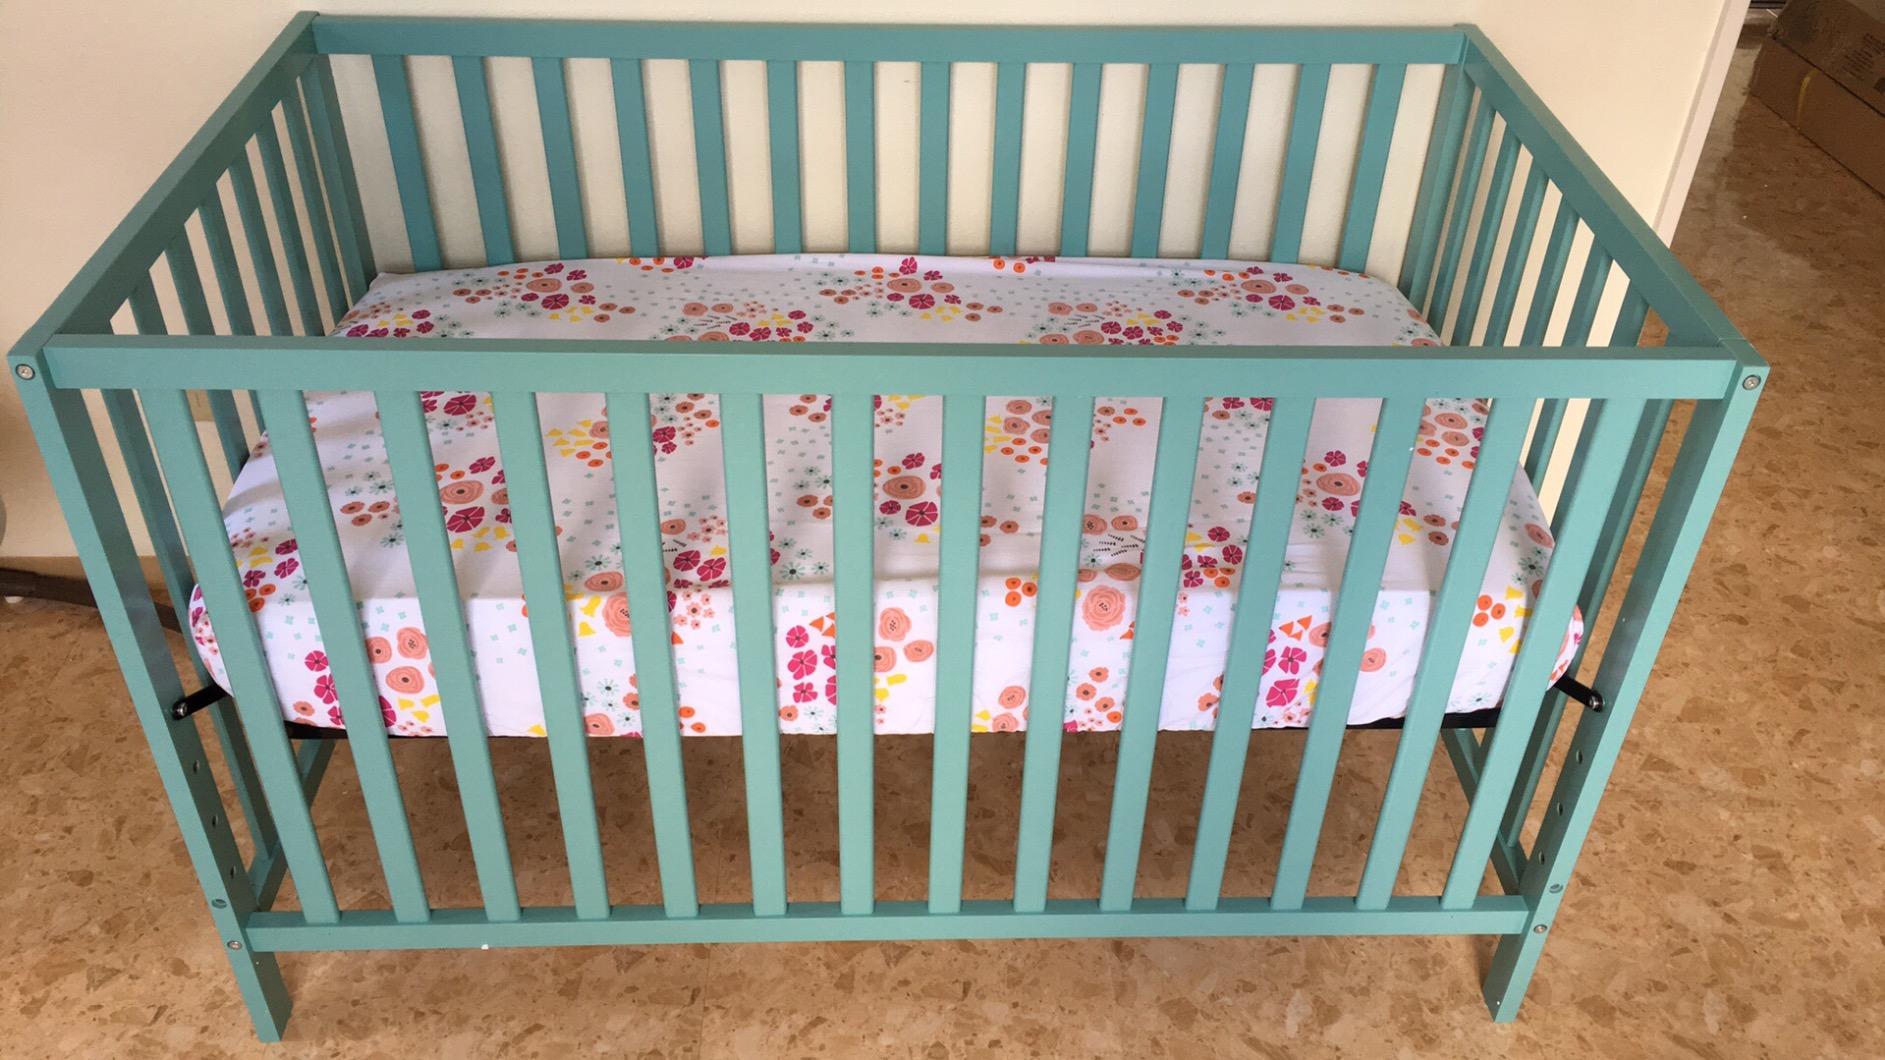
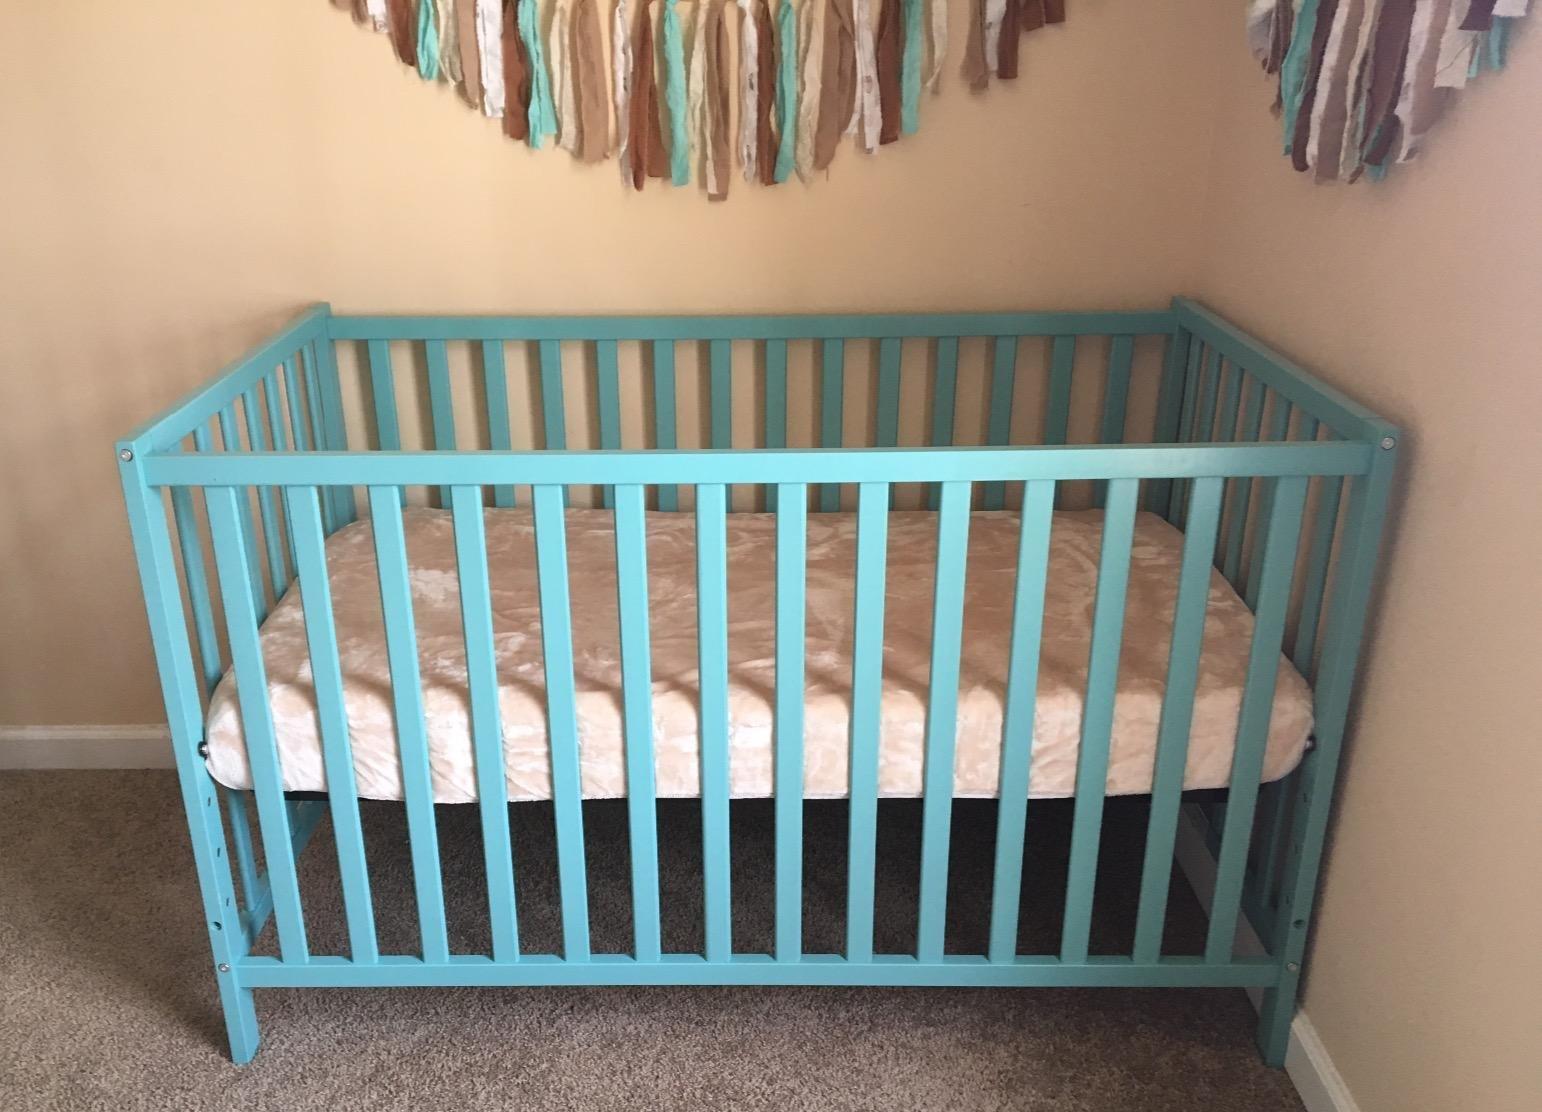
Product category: products_crib
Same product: yes